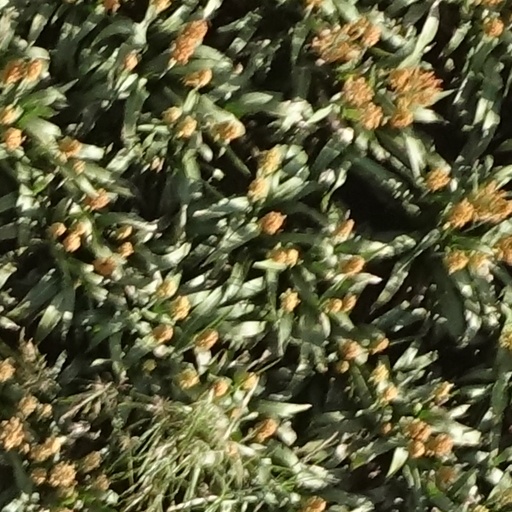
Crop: sorghum